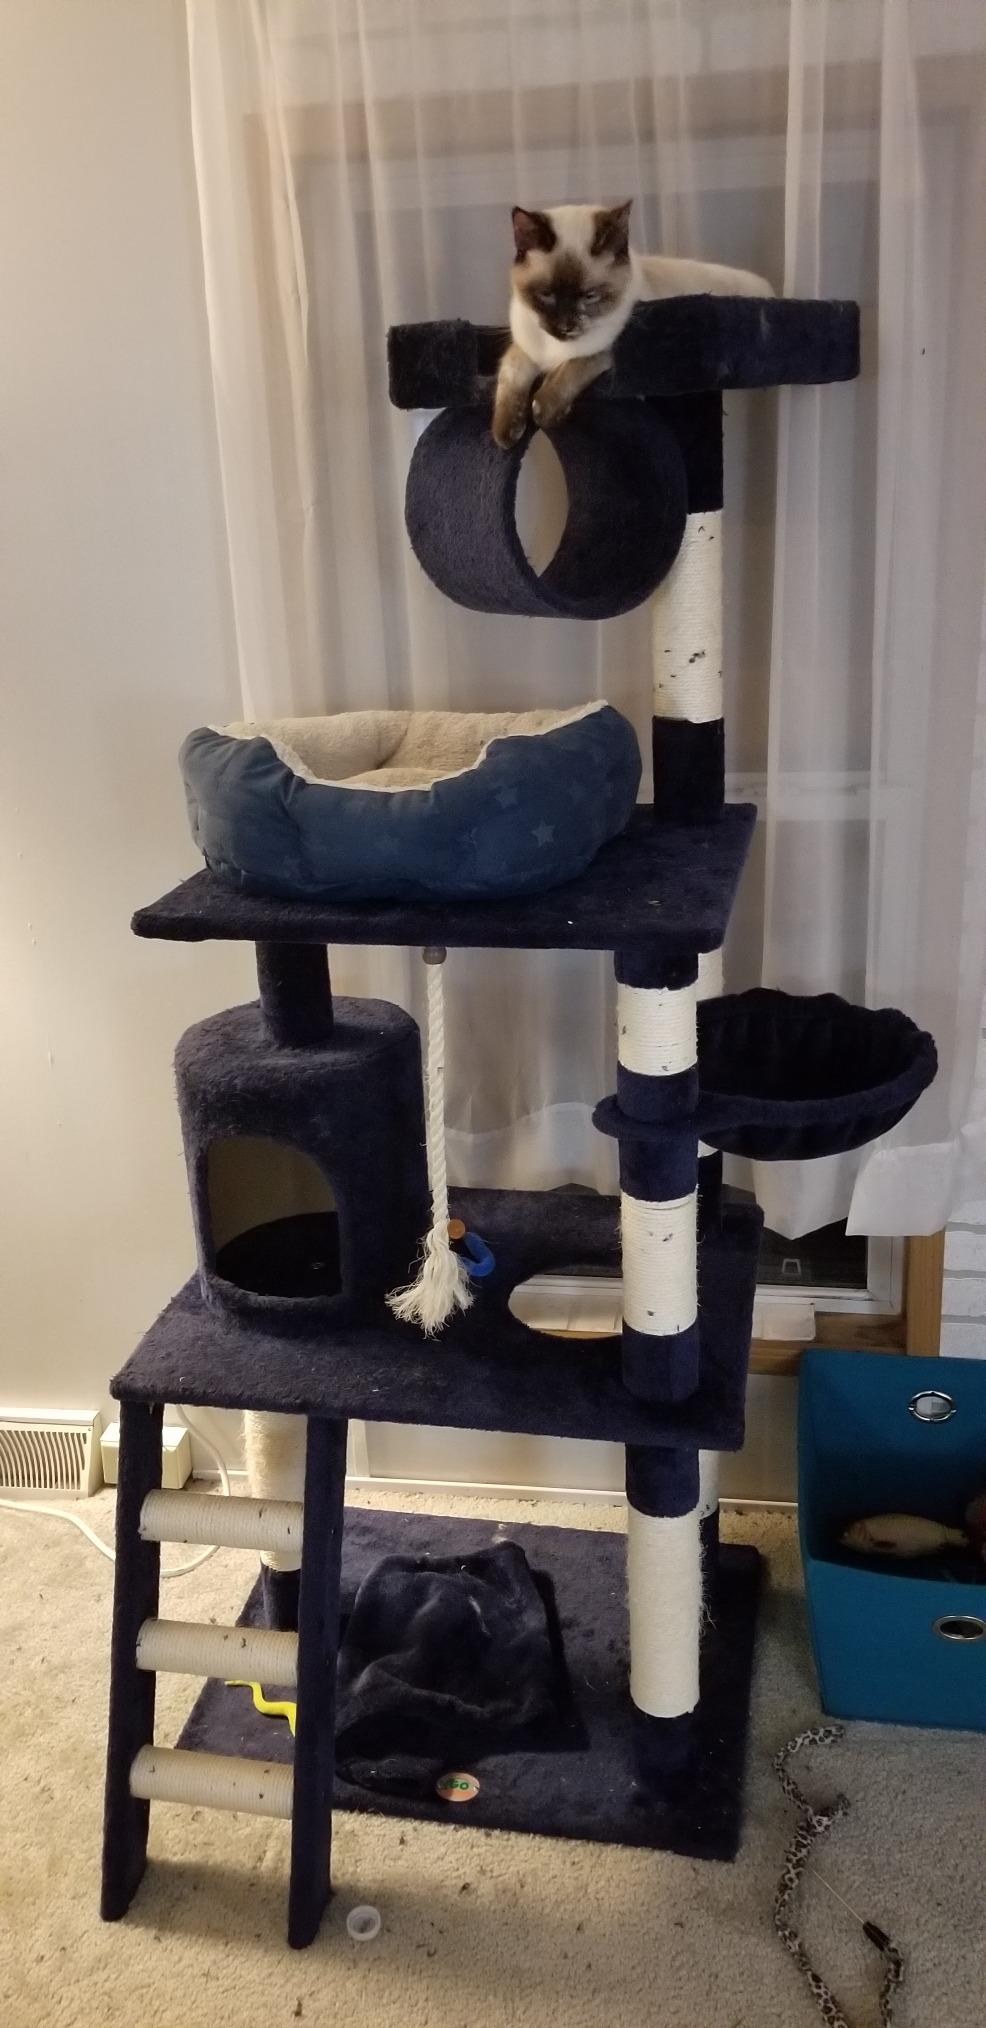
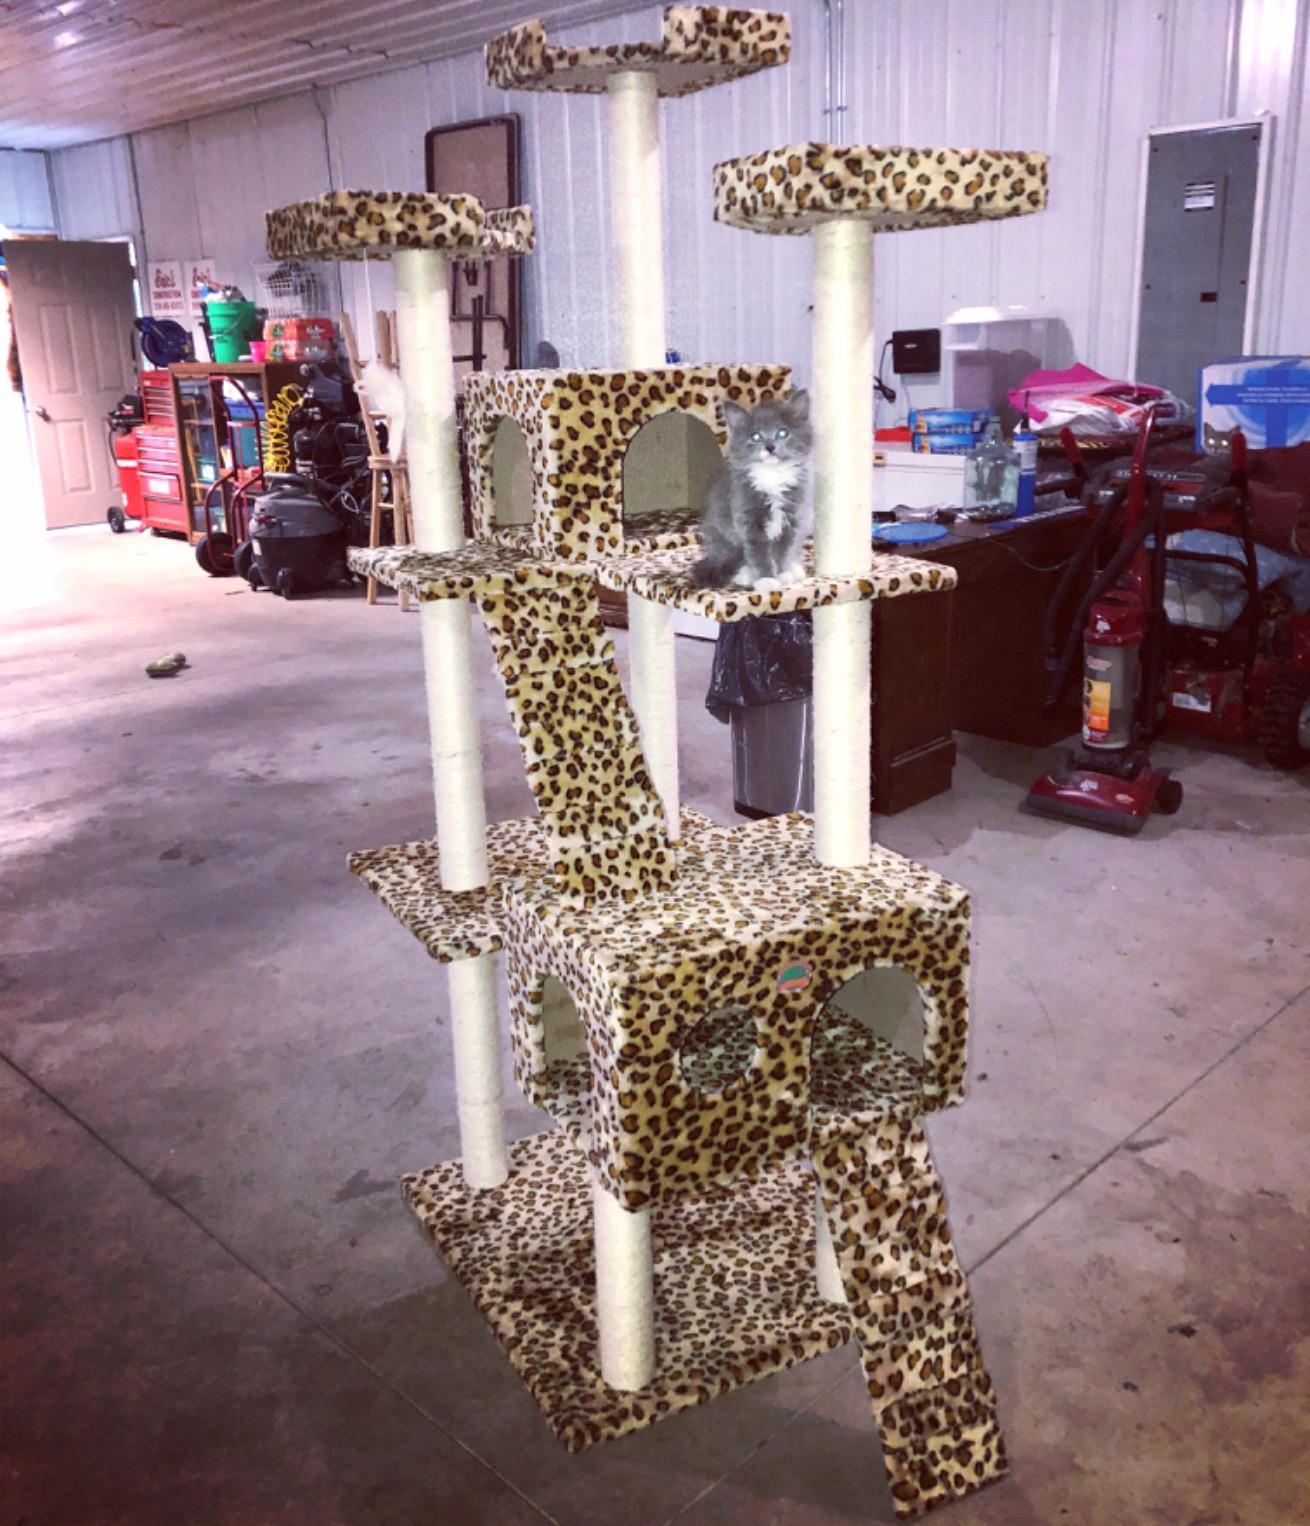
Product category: items_cat tree
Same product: no